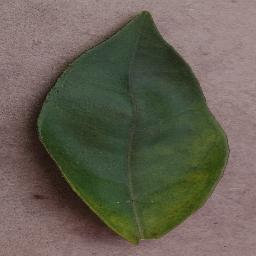
Label: Orange___Haunglongbing_(Citrus_greening)